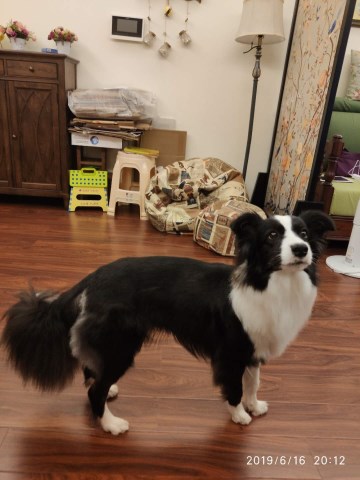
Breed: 2594-n000109-Border_collie